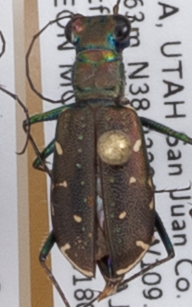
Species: Cicindela punctulata punctulata
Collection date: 2018-07-10
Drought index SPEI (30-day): -0.774
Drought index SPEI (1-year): -2.09
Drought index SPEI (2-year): -2.09